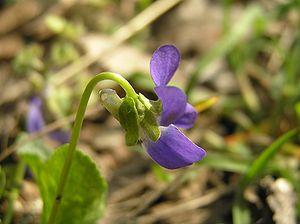
La Violette suave est une espèce végétale de la famille des Violaceae.